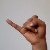
The image shows a hand gesture representing the letter 'J' in Indian Sign Language.